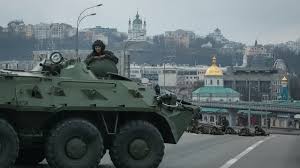
Label: BTR-80